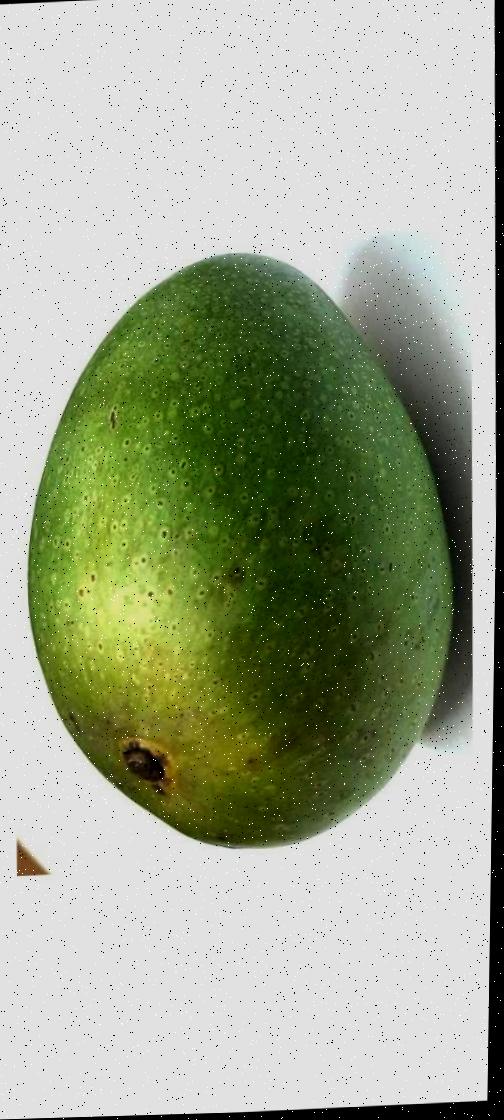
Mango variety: Ashshina Zhinuk